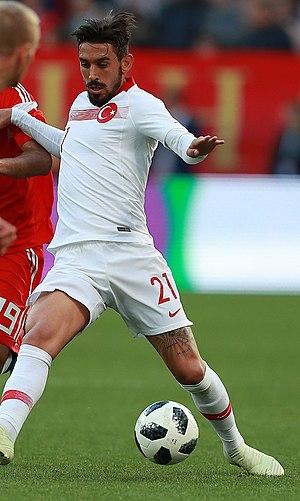
İrfan Can Kahveci, né le 15 juillet 1995 à Ayaş en Turquie, est un footballeur international turc qui évolue au poste de milieu de terrain à İstanbul Başakşehir.